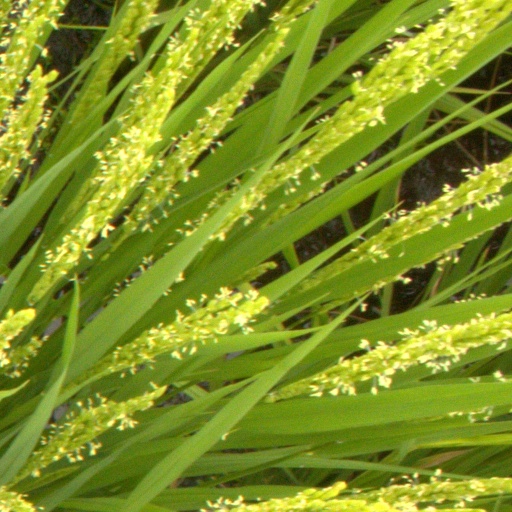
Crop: rice